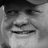
Emotion: happy